Mahan-class destroyer

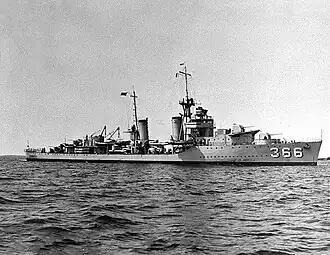

USS "Cummings" served in the Pacific Fleet in the late 1930s, participating in numerous individual and fleet training exercises. In 1940, she served on security patrols off the west coast. "Cummings" went on a goodwill visit to several ports in the South Pacific, including Auckland, New Zealand, and Tahiti. The destroyer was hit by fragments while docked in Pearl Harbor during the Japanese attack, and suffered a few casualties. She escorted convoys between Pearl Harbor and the west coast for the first six months of World War II. In June 1942, she was transferred to convoy escort duties in the South Pacific until August, when she had an overhaul in San Francisco, and then returned to her role as a convoy escort in the South Pacific.